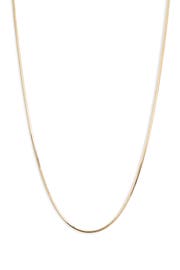
a slinky snake chain of sterling silver or gold plate gleam on this italian crafted necklace that easily top with similar style